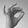
ASL letter: F